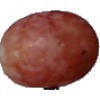
Label: Grape Pink 1